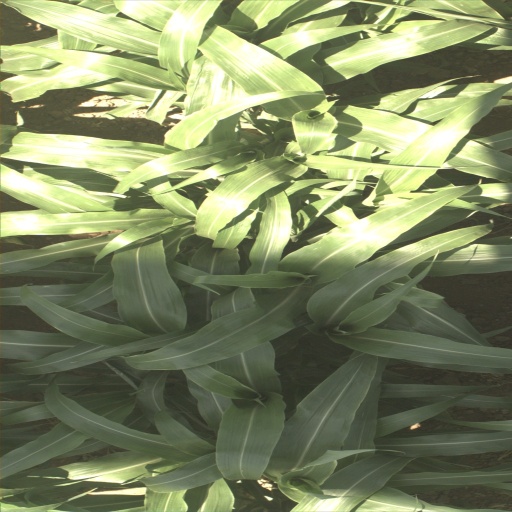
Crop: sorghum